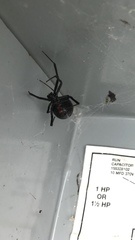
Species: Lactrodectus_hesperus